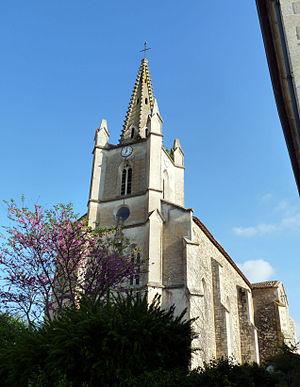
Eglise d'Arçais (Deux-Sèvres)
Arçais est une commune du centre-ouest de la France située dans le département des Deux-Sèvres en région Nouvelle-Aquitaine. La commune se situe à l'ouest de Niort.